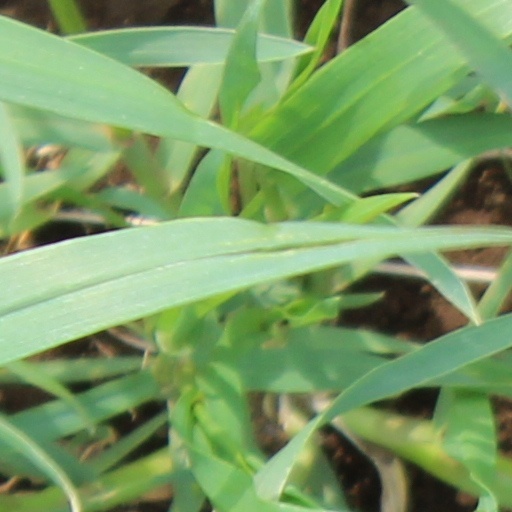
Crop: wheat